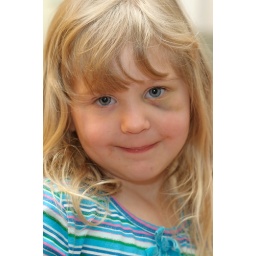
Lucy and her black eye. Poor girl had a run in with our coffee table.